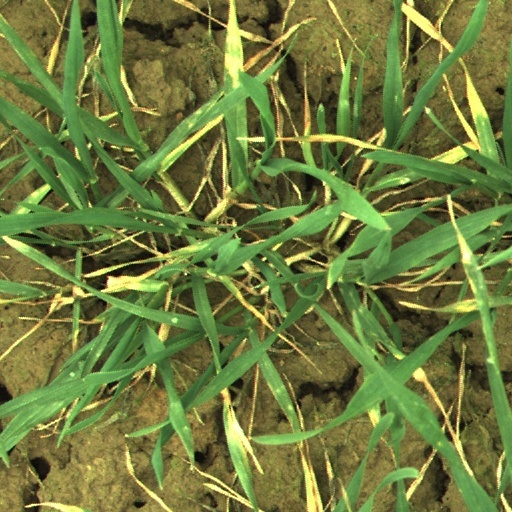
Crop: wheat